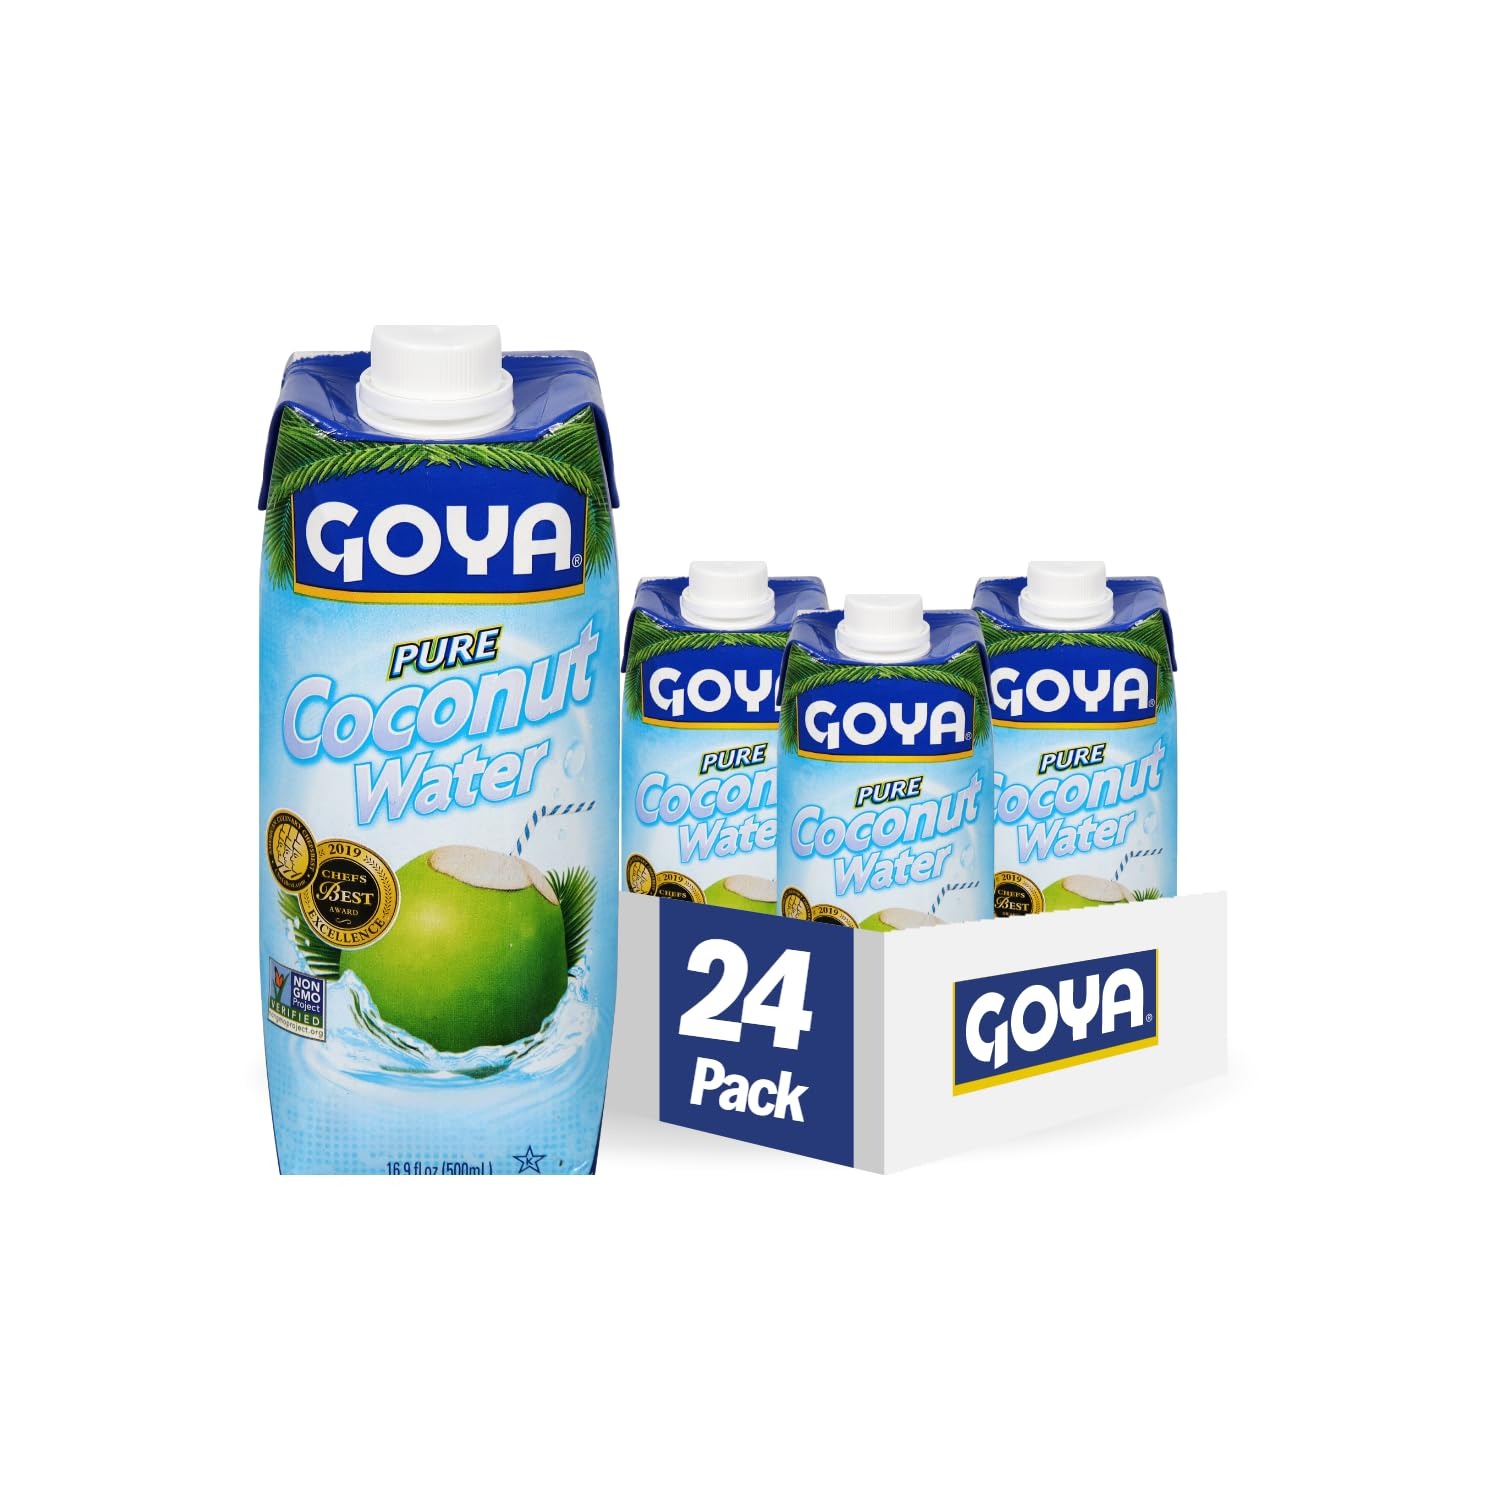
Item Name: Goya Foods Pure Coconut Water, 16.9 Fl Oz (Pack of 24)
Bullet Point 1: PURE COCONUT WATER | Made from young green coconuts, Goya Pure Coconut Water cools your taste buds with the pure essence of the tropics. Our Coconut water is 100% natural, so it's the healthy choice for a light tropical beverage. Goya Coconut Water is a super-hydrating, low-calorie way to pack in the potassium and nutrients you need to keep your thirst quenched and your body happy.
Bullet Point 2: NATURALLY HYDRATING | Quench your thirst with naturally hydrating GOYA Coconut Water. Not to be confused with creamy coconut milk, this delicious tropical drink is the clear liquid found when you crack open young coconuts. Enjoy the great taste and refreshing flavor of GOYA Pure Coconut Water. This light tropical drink, rich in potassium, naturally hydrating and delicious.
Bullet Point 3: NUTRITIONAL QUALITIES | Kosher, Fat Free, 0g Trans Fat, Saturated Fat Free, Cholesterol Free, Low Sodium, Good Source of Potassium
Bullet Point 4: AWARD WINNING | Winners of the Chefs Best Excellence Award 2020 | Awarded to brands that surpass quality standards established by independent professional chefs | If it's Goya… it has to be good!
Bullet Point 5: PACK OF 24: 16.9 OZ TETRAPAKS | Discover Goya's complete line of great tasting coconut waters on Amazon Fresh, Amazon Retail and Prime Pantry
Value: 405.36
Unit: Fl Oz

Price: 2.73